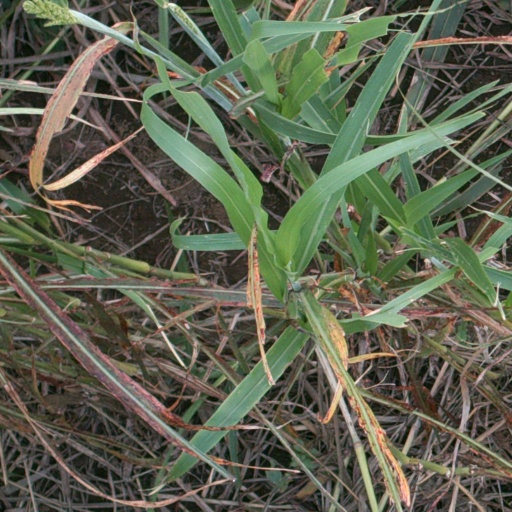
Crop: sorghum